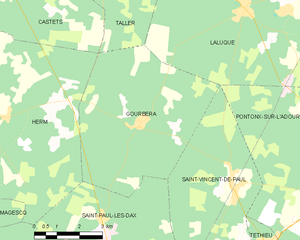
Gourbera est une commune du sud-ouest de la France, située dans le département des Landes.